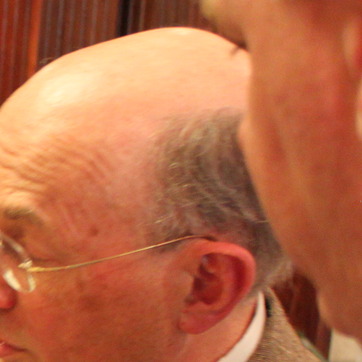
Material: hair